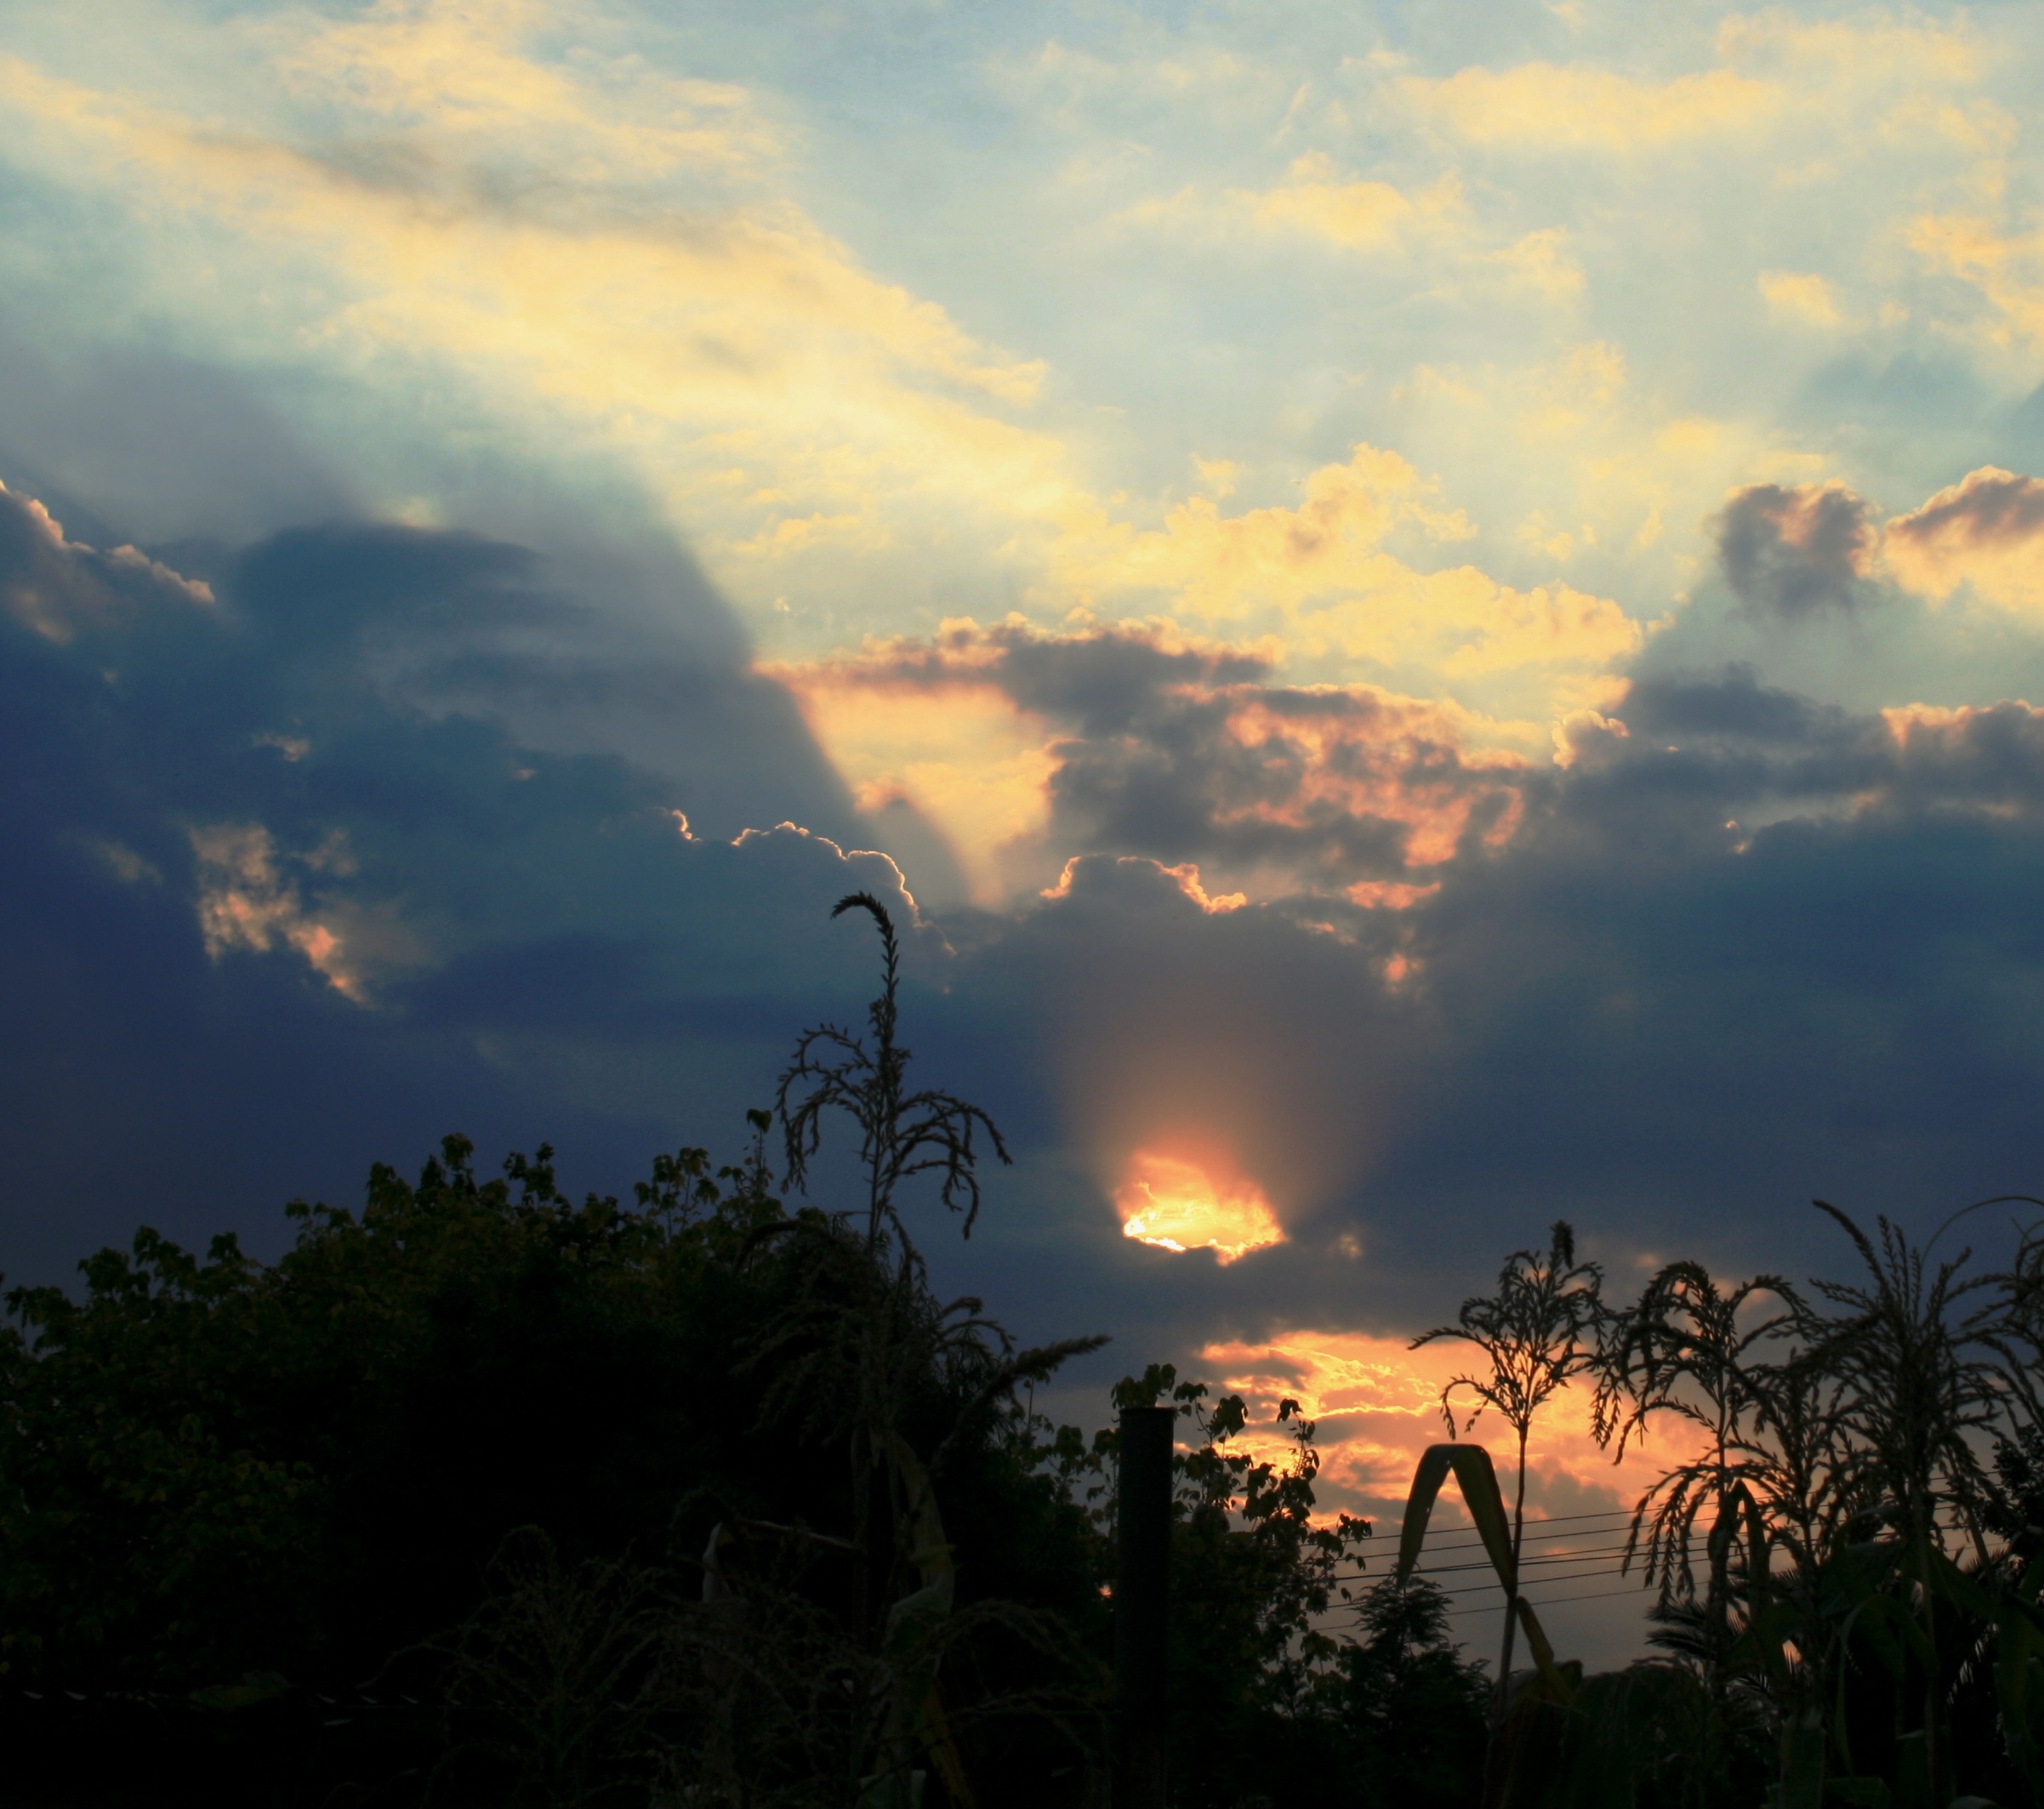
nature, horizon, light, cloud, sky, sun, sunrise, sunset, sunlight, morning, dawn, atmosphere, dusk, evening, glow, savanna, trees, rays, shaft, orb, wedge, afterglow, loose, meteorological phenomenon, white and shady